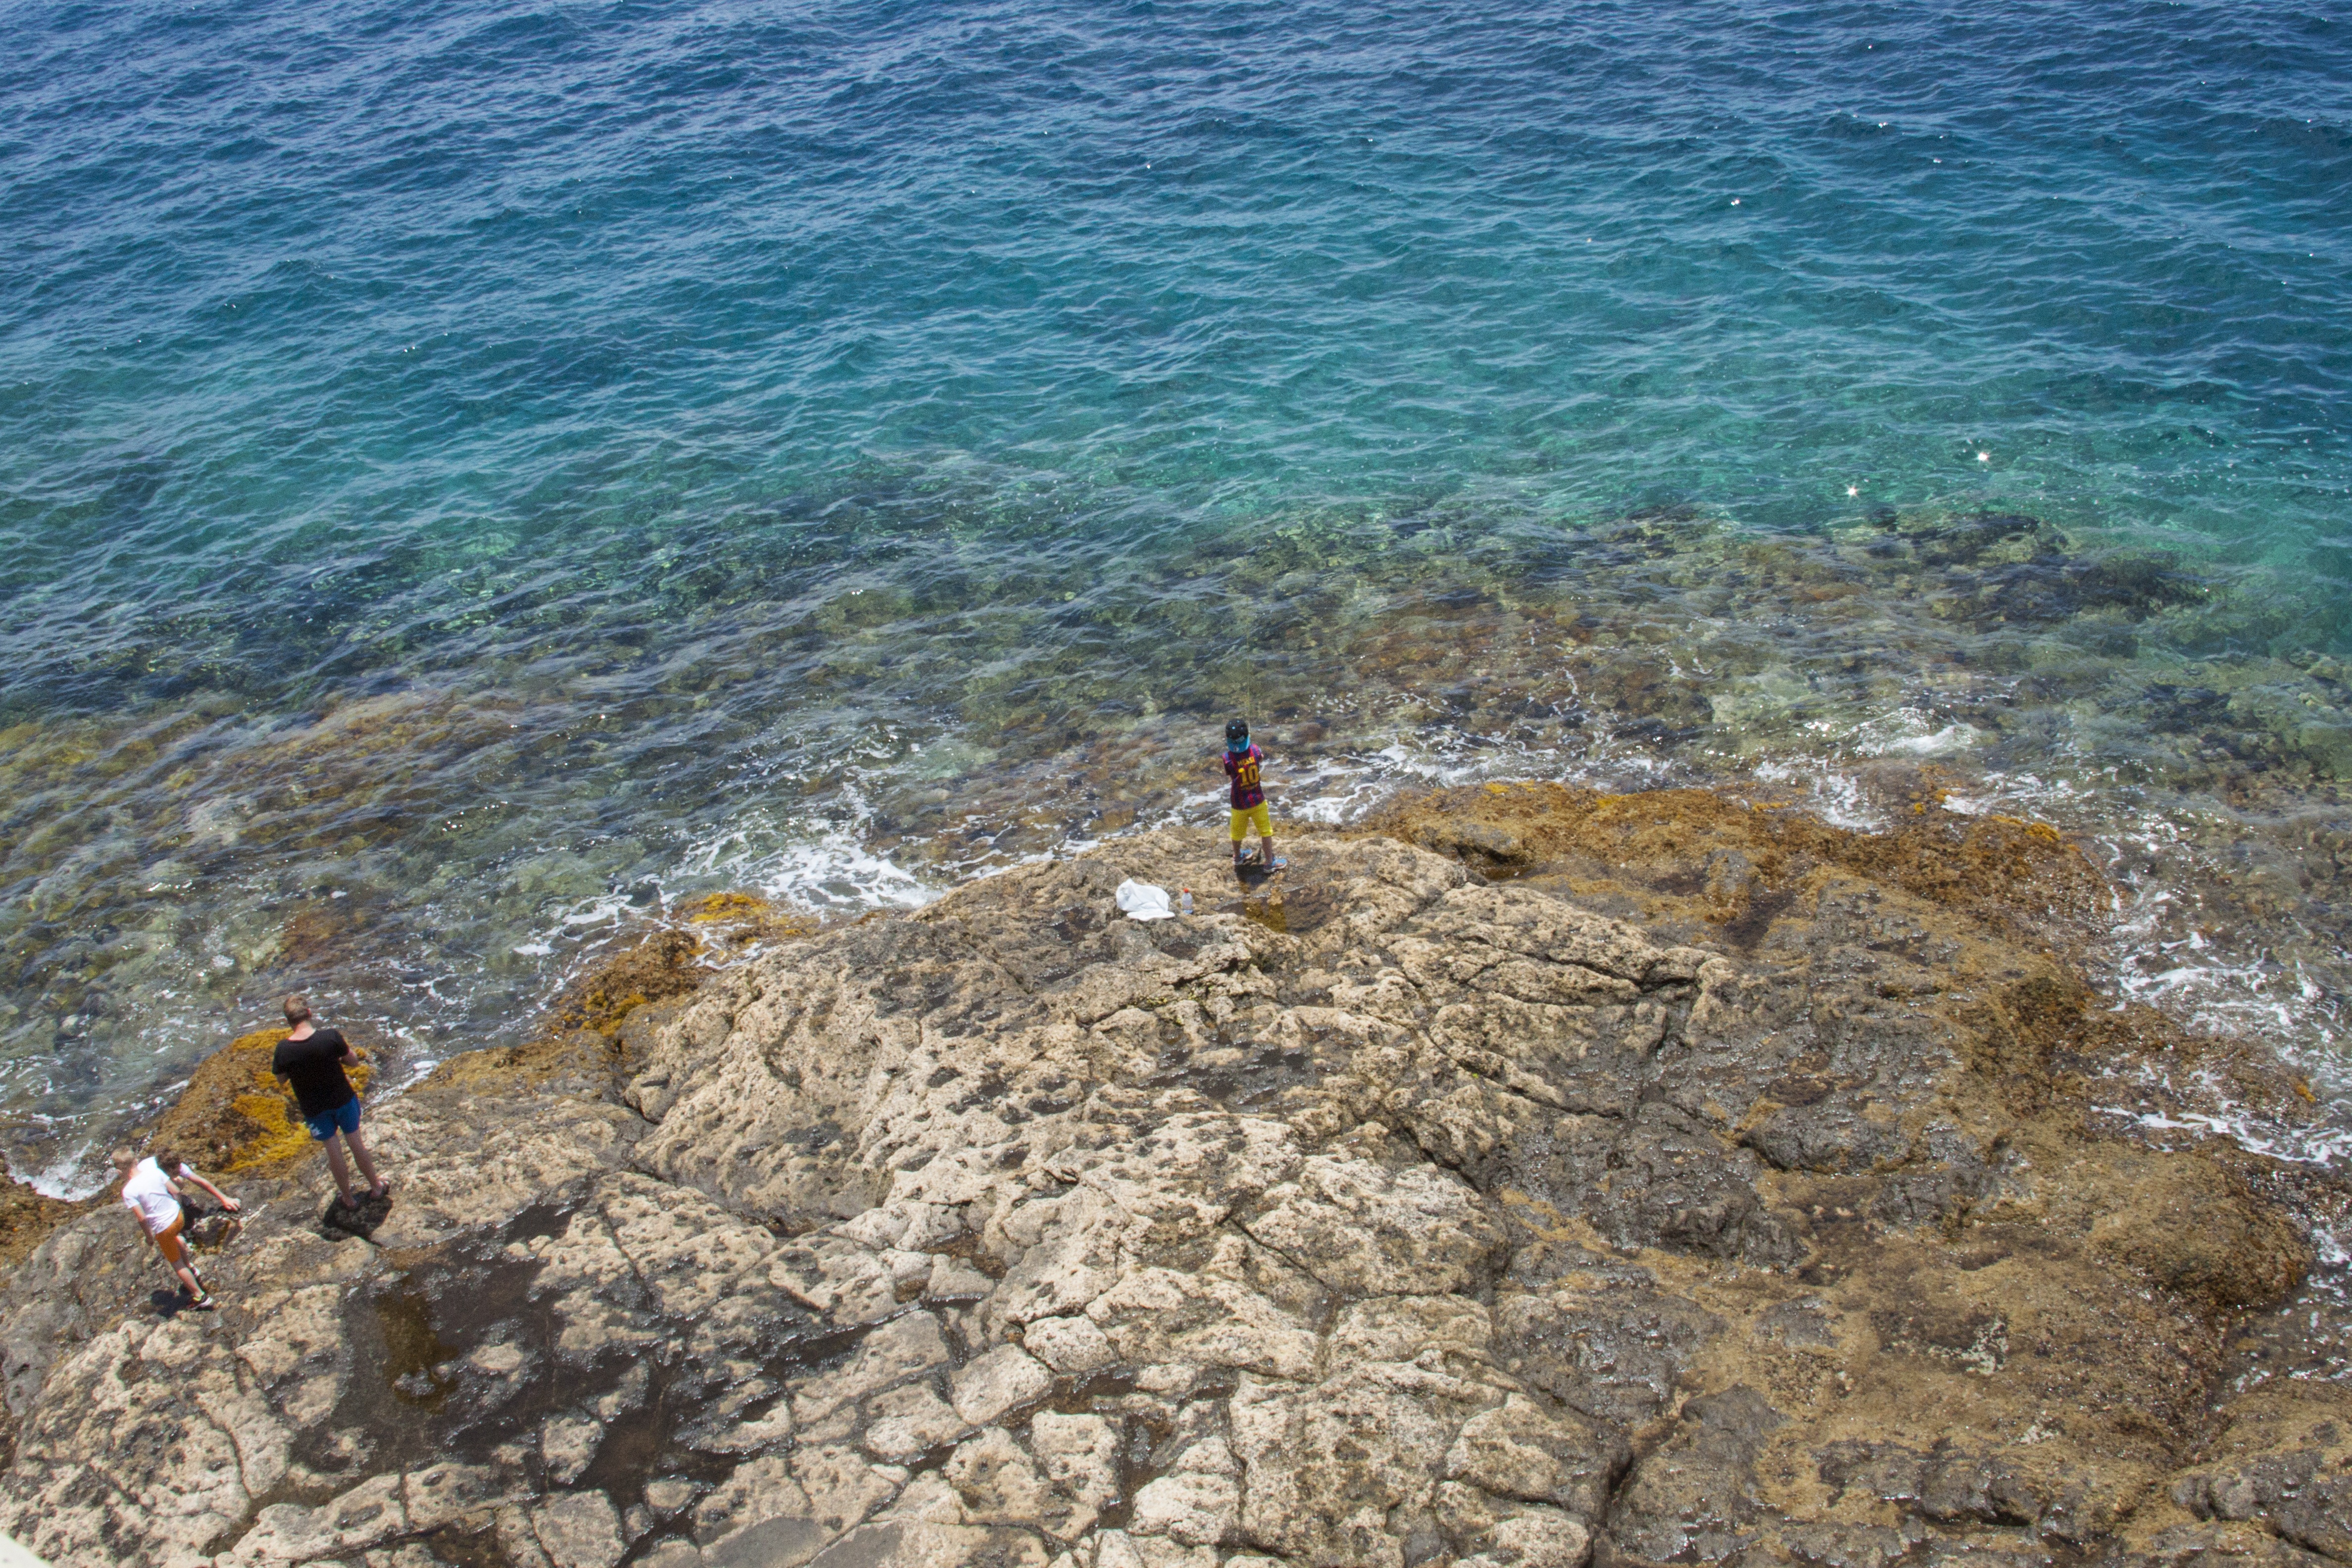
sea, coast, ocean, shore, cliff, terrain, children, gran canaria, cape, the coast